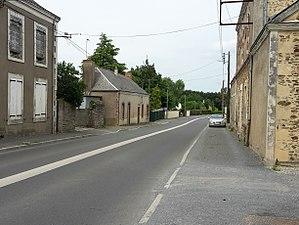
La Roche d'Iré, Loiré, Maine-et-Loire, France.
Loiré est une commune française située dans le département de Maine-et-Loire, en région Pays de la Loire.